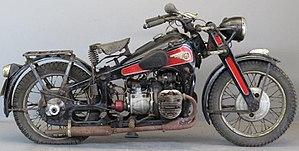
La Société des Moteurs Gnome et Rhône est une société française qui fabriqua des moteurs pour l'aviation, puis des motocyclettes et des bicyclettes jusque dans les années 1950. Elle était le résultat de la fusion en 1914 de la société Gnome, fondée sans référence à l'aviation le 6 juin 1905 par les frères Louis et Laurent Seguin, avec son principal concurrent, la société Le Rhône, créée en 1897 et dirigée par Louis Verdet.